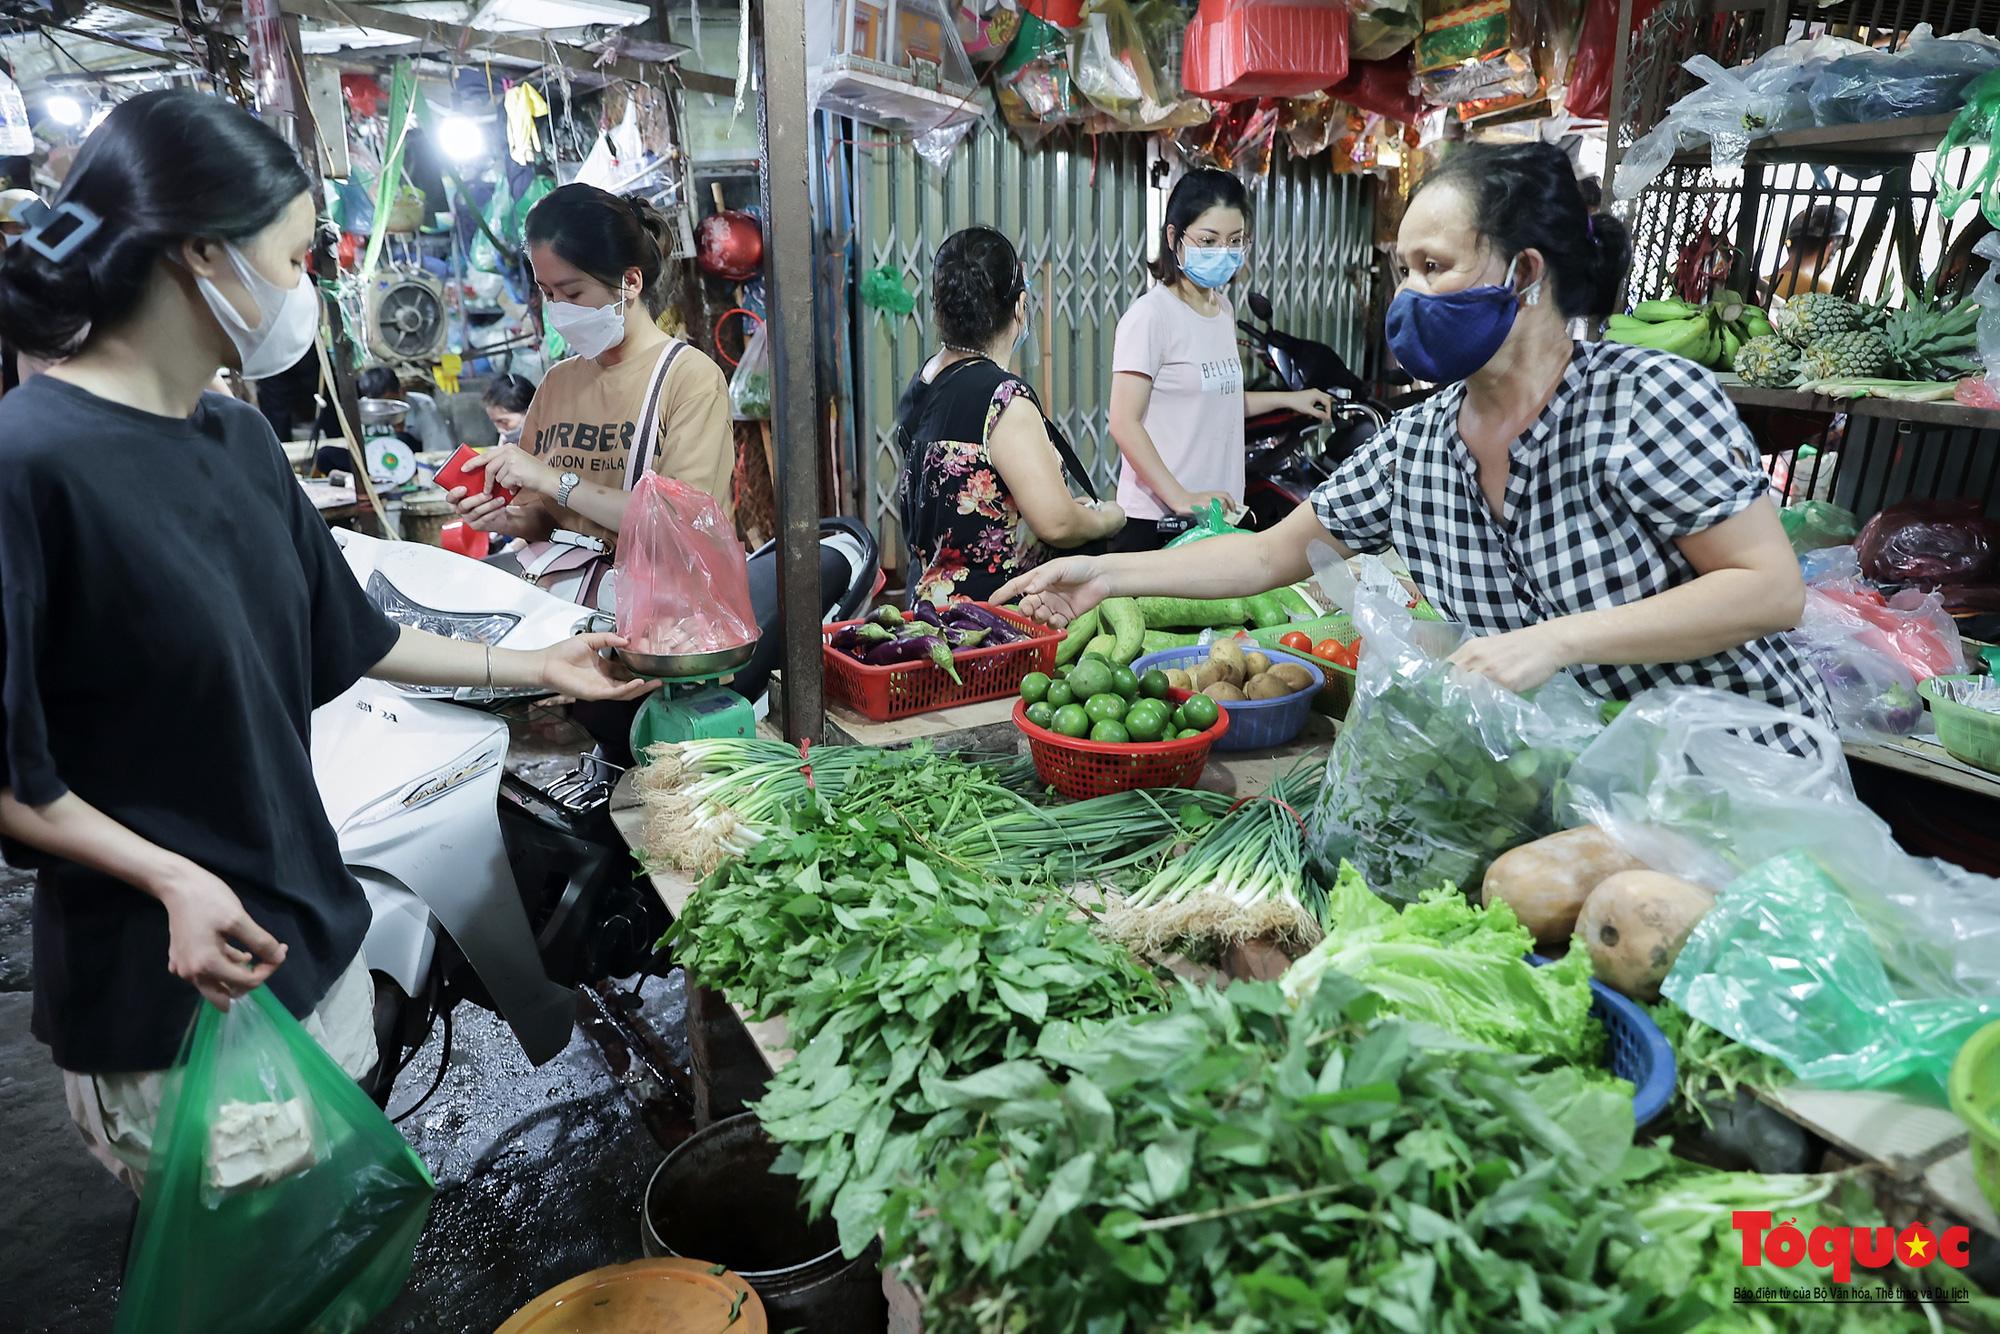
người phụ nữ đeo khẩu trang màu xanh đang đứng bên trong quầy hàng rau củ quả